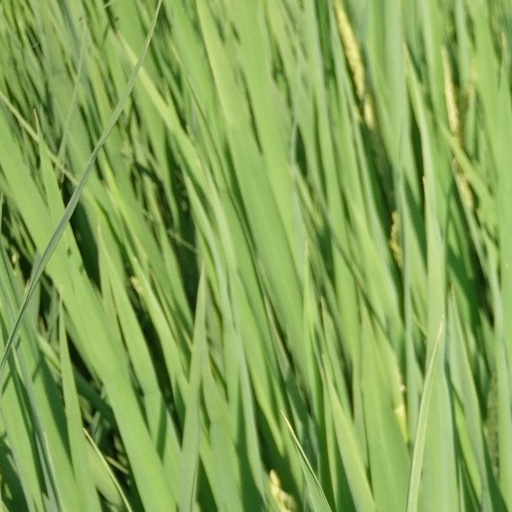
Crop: rice